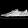
Label: Sneaker